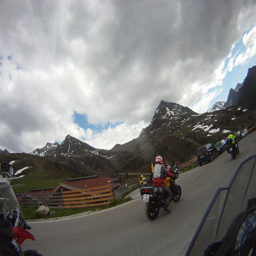
Several people are riding motorcycles down the street.
A group of motorcycle riders driving on a mountain road.
Some people riding motorcycles under a very cloudy sky.
A person on a motor bike in the road.
A group of people on motorcycles riding by a mountain side.